Felix Andries Vening Meinesz

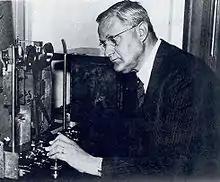
Vening Meinesz with his gravimeter

Felix Andries Vening Meinesz (30 July 1887 – 10 August 1966) was a Dutch geophysicist and geodesist. He is known for his invention of a precise method for measuring gravity (gravimetry). Thanks to his invention, it became possible to measure gravity at sea, which led him to the discovery of gravity anomalies above the ocean floor. He later attributed these anomalies to continental drift. He was a Fellow of the Royal Society.